Bikini in popular culture

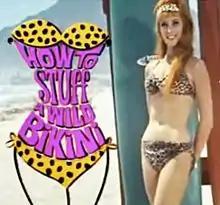
Screenshot from trailer of "How to Stuff a Wild Bikini", featuring Beverly Adams

"Bikini Bloodbath" (2006), "Bikini Cavegirl" (2004), "Bikini Bandits" (2002, featuring Dee Dee Ramone) "" (2001, featuring the Swedish Bikini Team), the bikini car wash series including "The Bikini Carwash Company" (1992), "Bikini Hotel" (1997), "Bikini Island" (1991), "Dangerous Curves" (1988), "Slave Girls from Beyond Infinity" (1987), "It's a Bikini World" (distributed by AIP, 1967), "Operation Bikini" (produced by AIP, 1963, featuring Frankie Avalon), and "Bikini Baby" (1951) are some of the many films with plotlines revolving around the bikini.